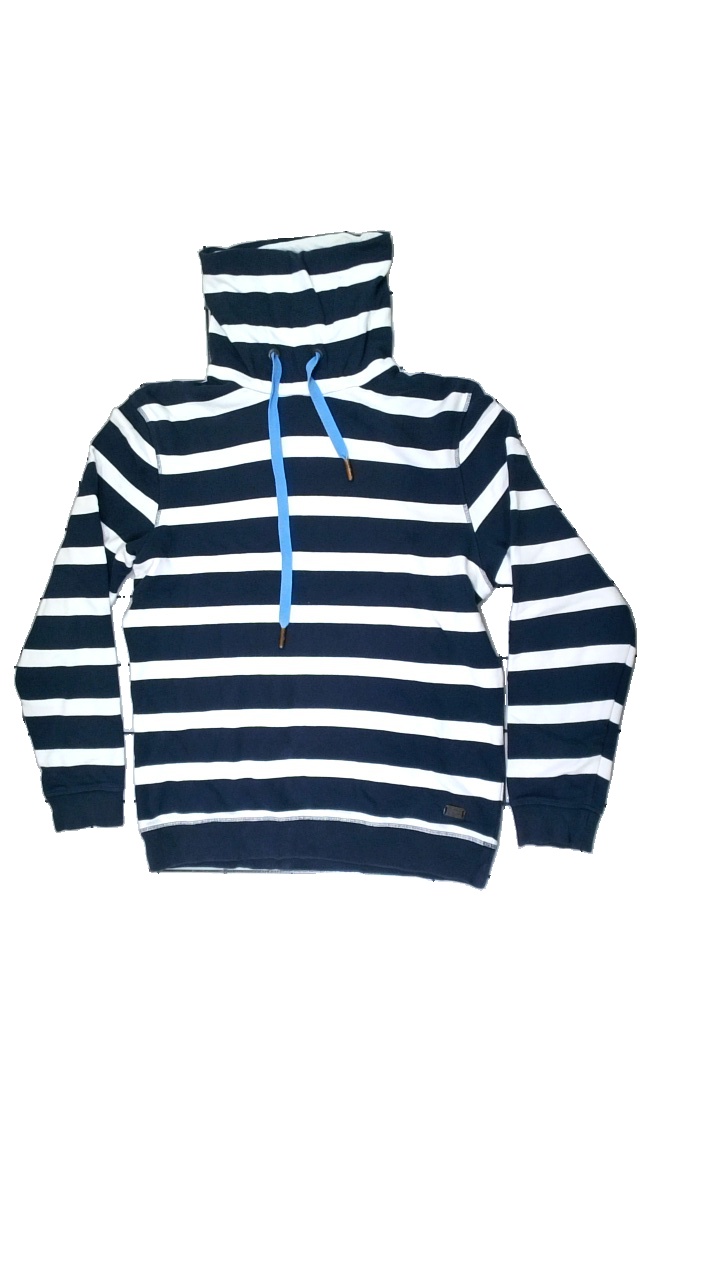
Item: Sweater (Men)
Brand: Blend
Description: Blue and white striped men's sweater from Blend, size L. Poor condition and pilling.
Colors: Blue, White
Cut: Regular
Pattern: Striped
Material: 100% cotton
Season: All
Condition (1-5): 3
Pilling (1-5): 3
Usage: Recycle
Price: <50